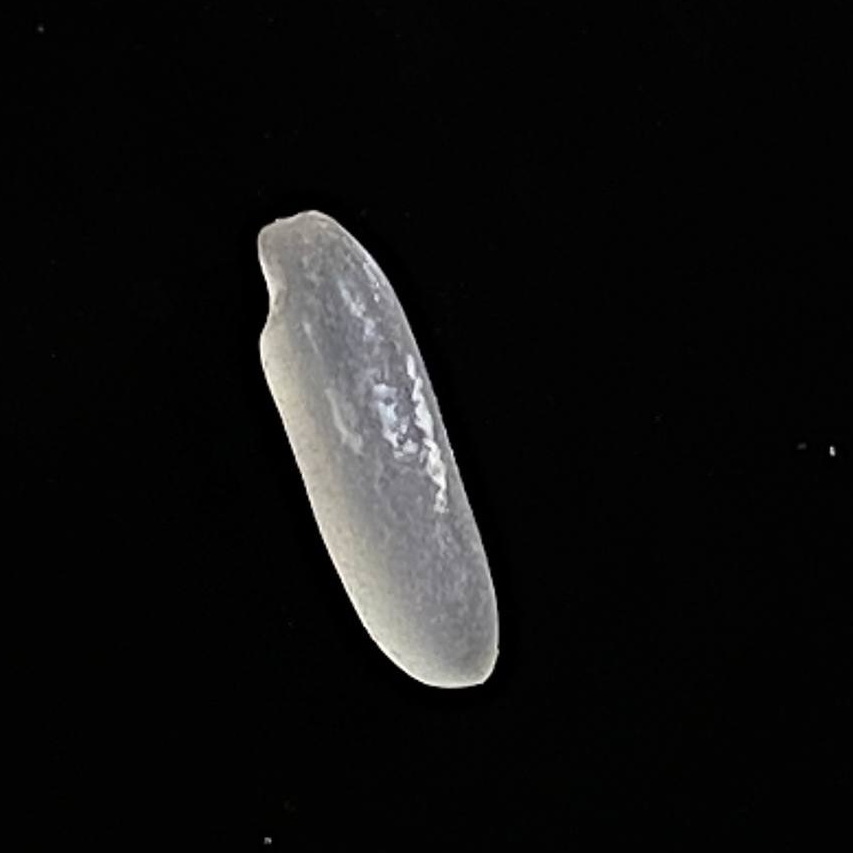
Rice variety: BR28